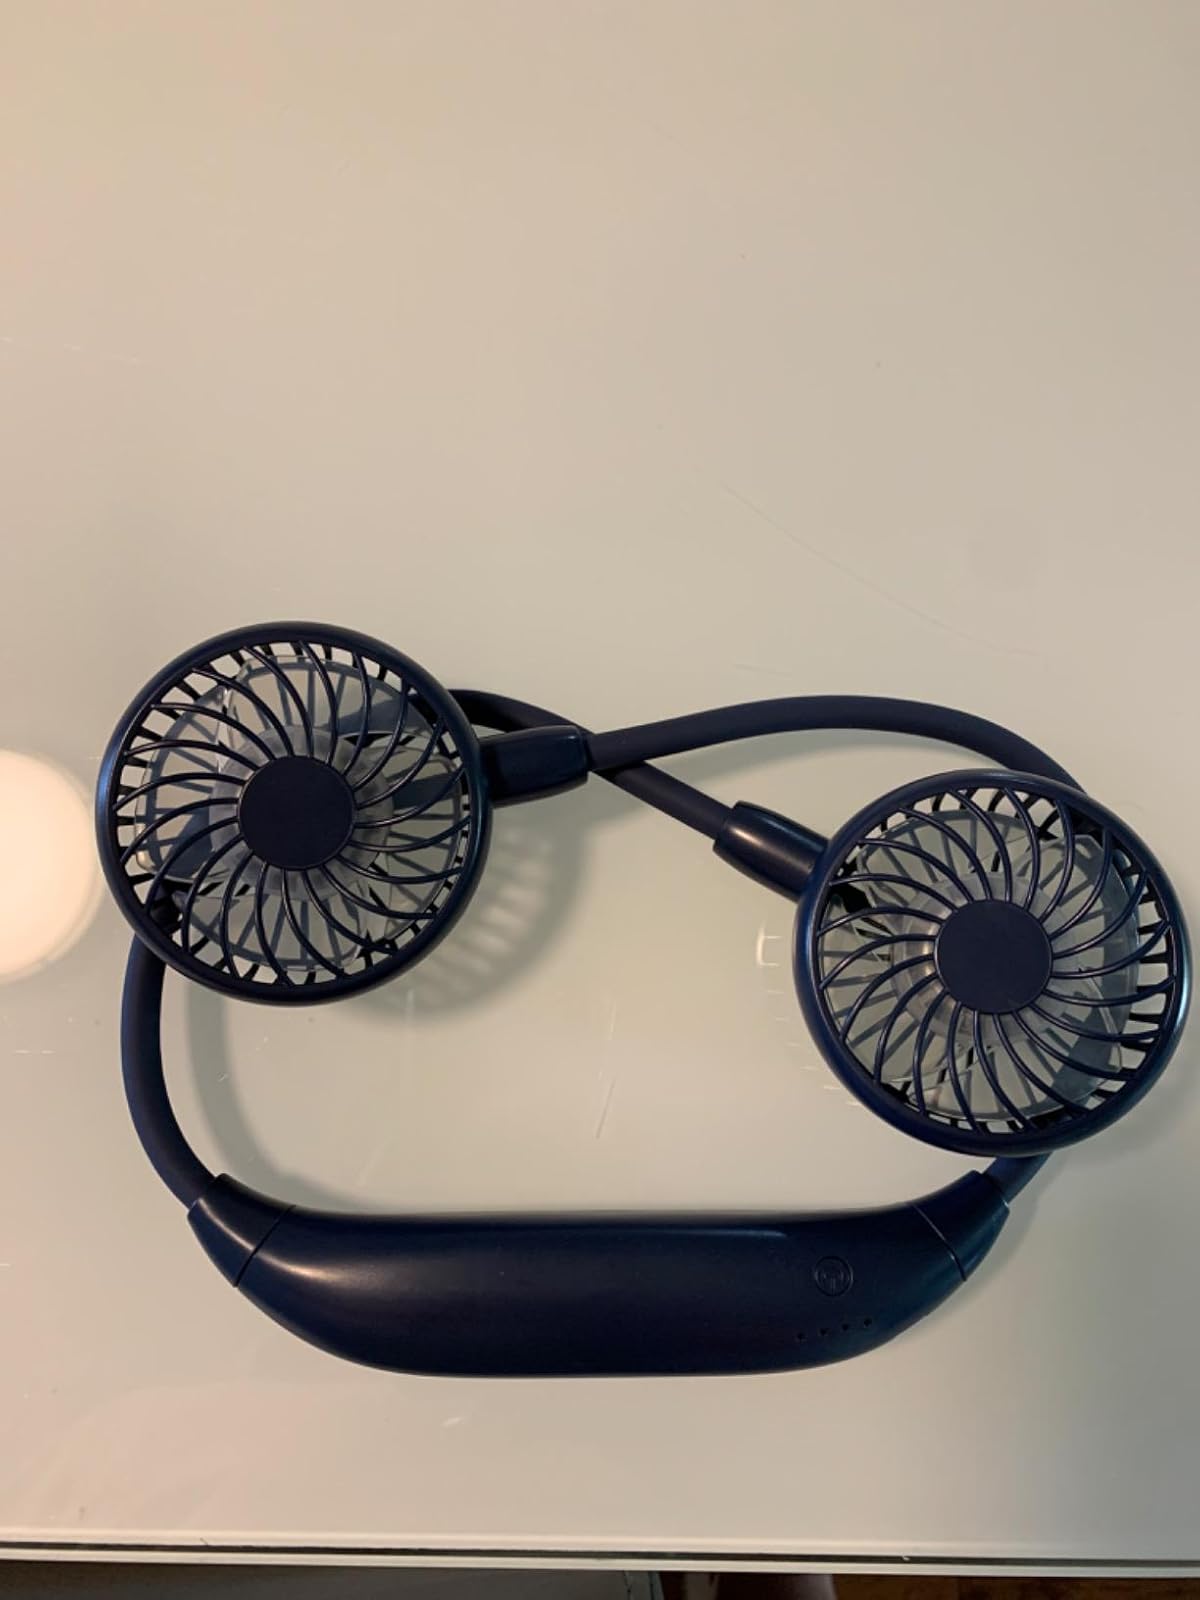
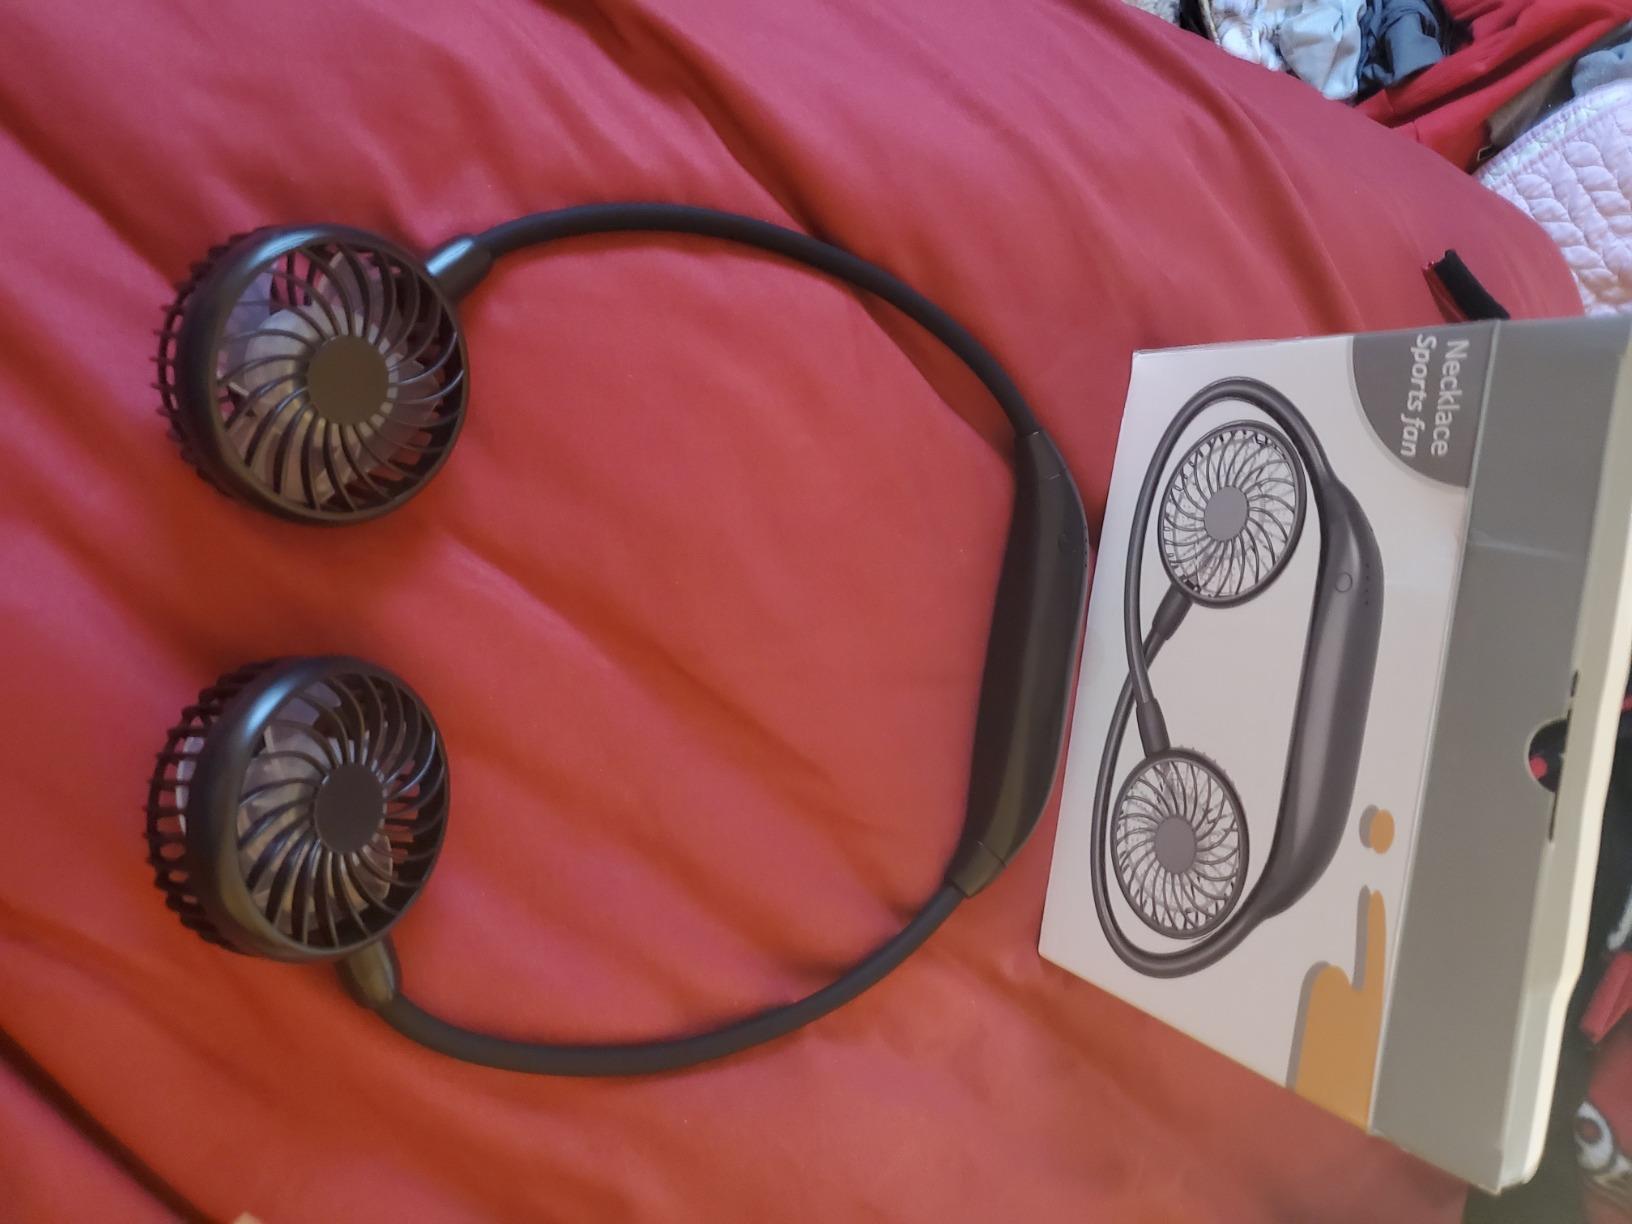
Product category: fan
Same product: no